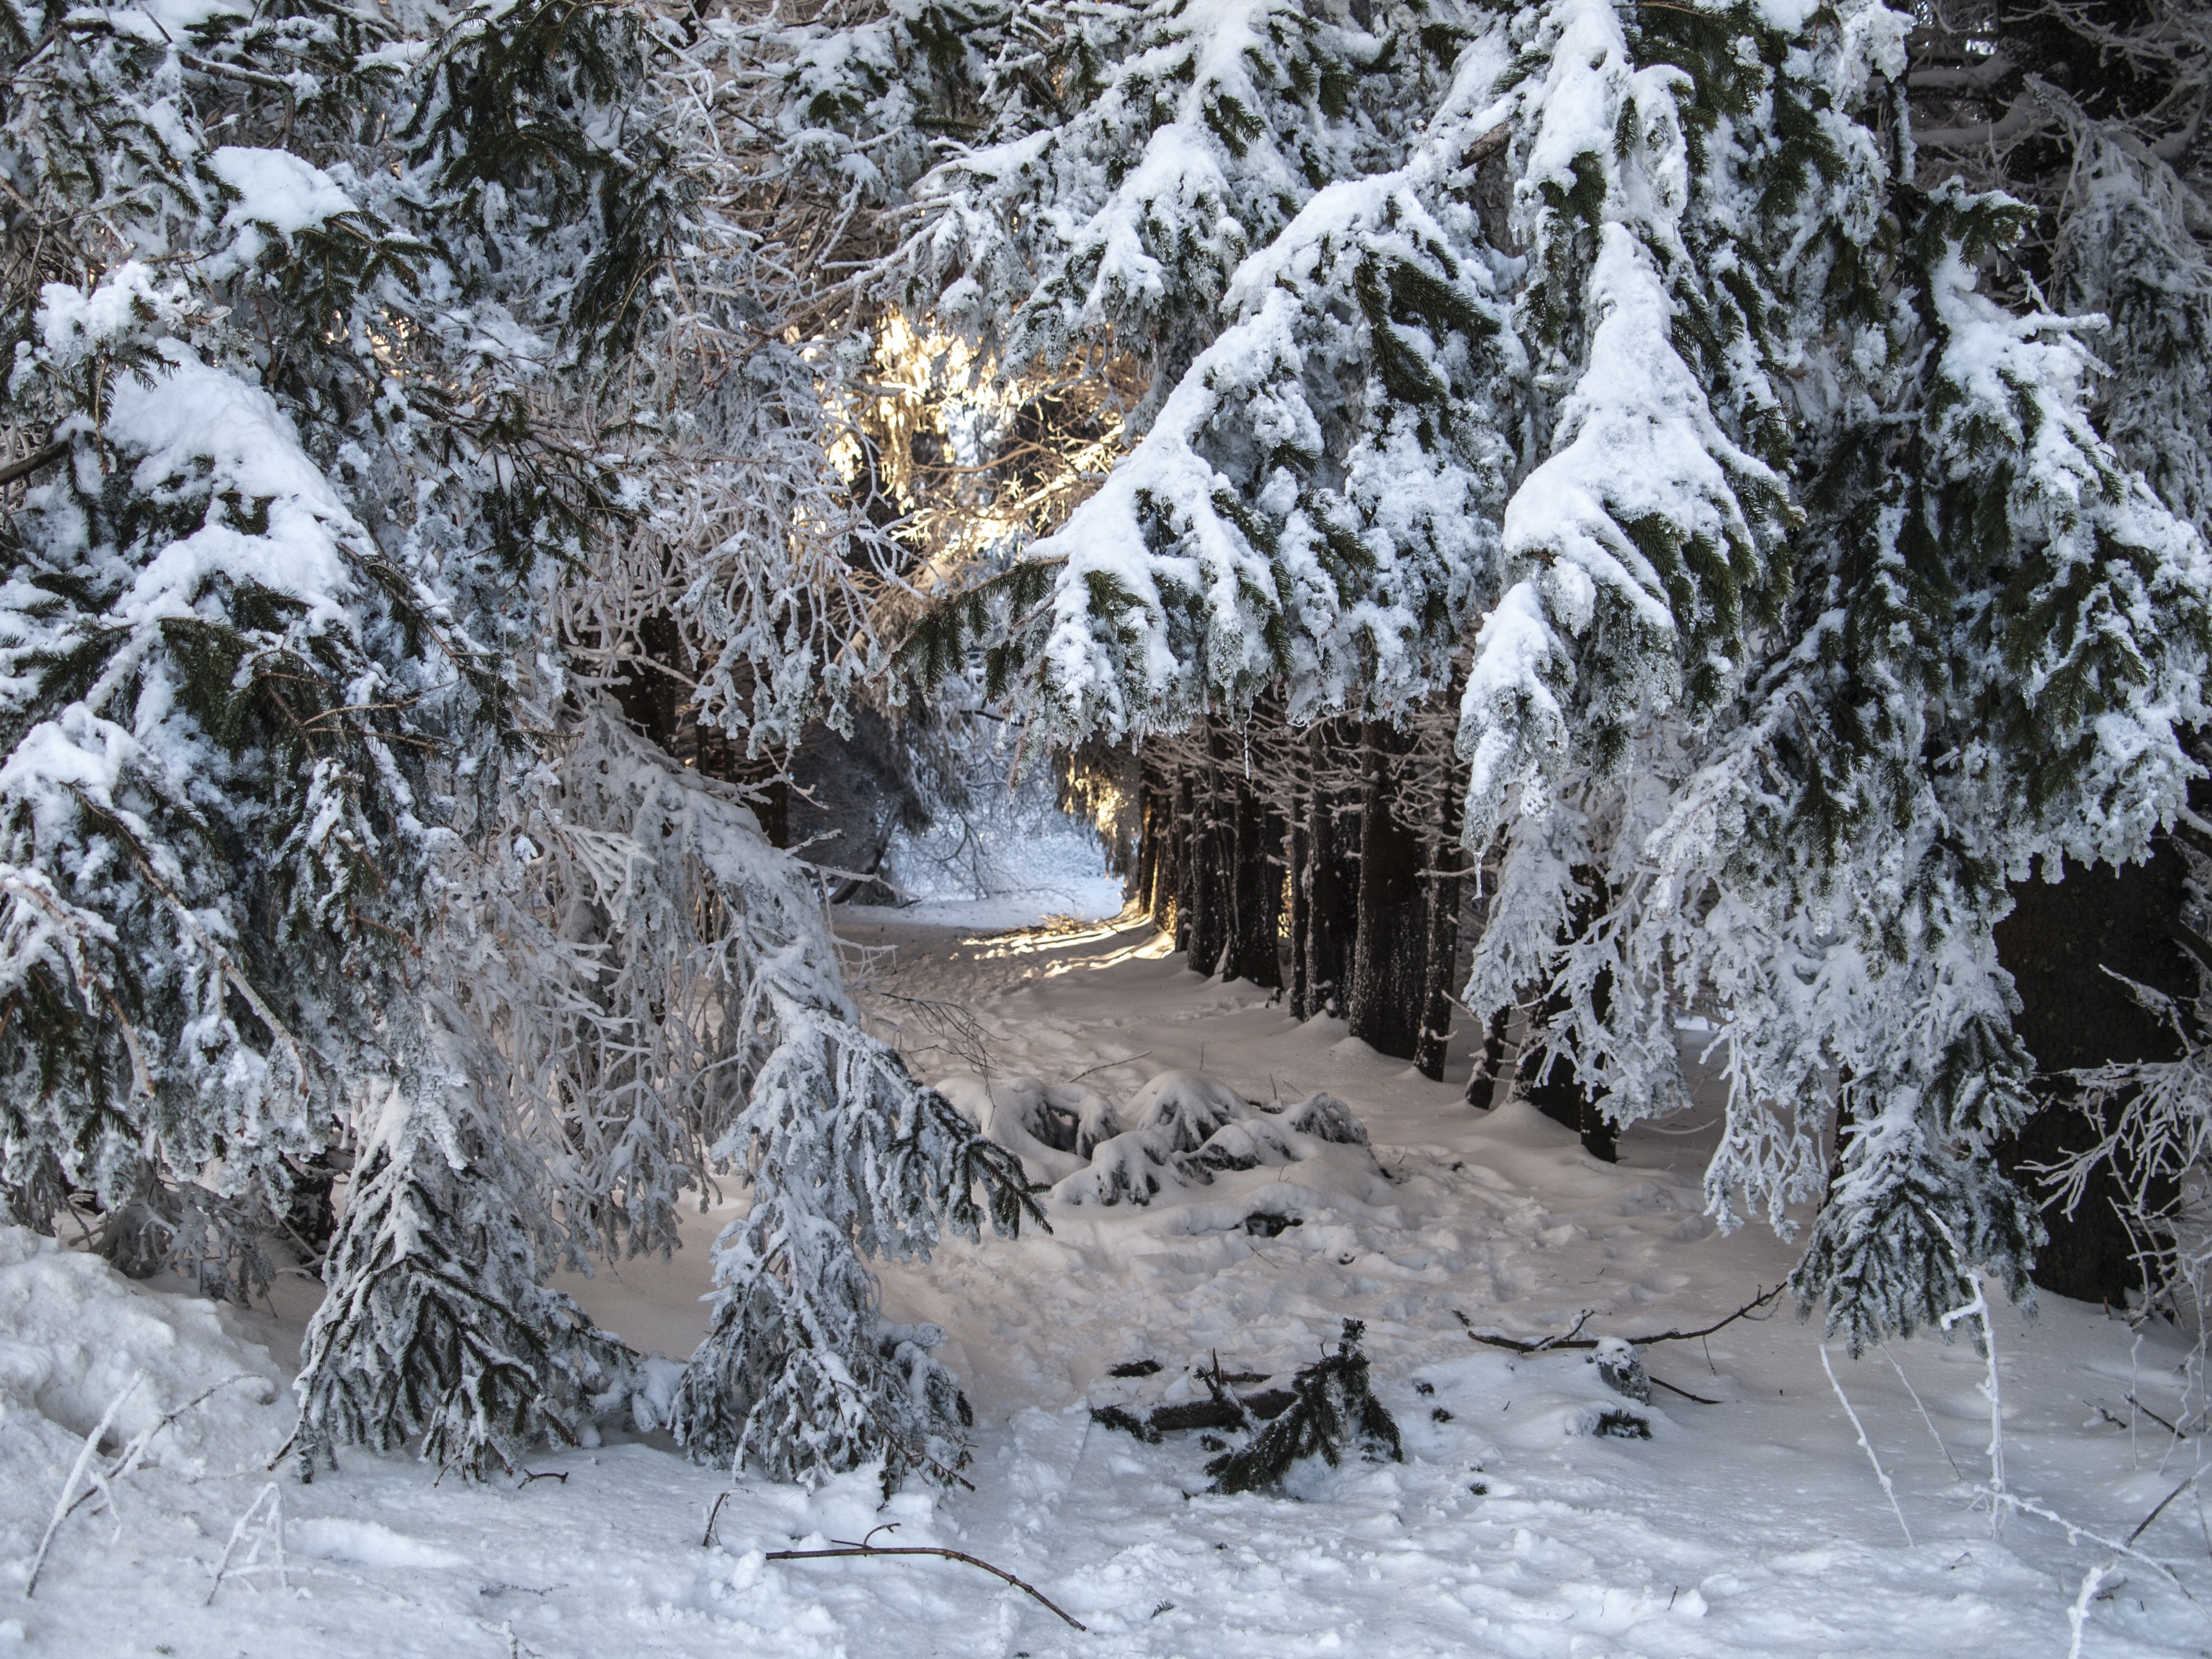
tree, forest, branch, mountain, snow, cold, winter, light, sun, frost, mountain range, ice, weather, season, trees, icy, wintry, freezing, geological phenomenon